Charles R. Woods

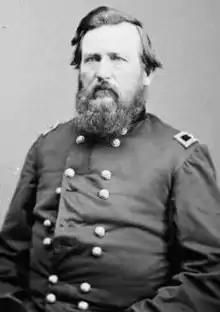
Brig. Gen. Charles Robert Woods

Charles Robert Woods (February 19, 1827 – February 26, 1885) was a career United States Army officer and a Union general during the American Civil War. He is noted for commanding the relief troops that first attempted to resupply Fort Sumter prior to the start of the conflict, and served with distinction during the war.